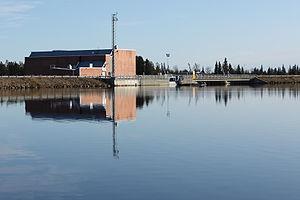
Kemijoki OY est un producteur d'énergie fondé en 1954 à Rovaniemi en Finlande.